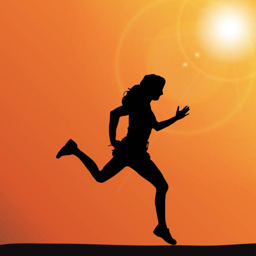
vector silhouette of a woman .